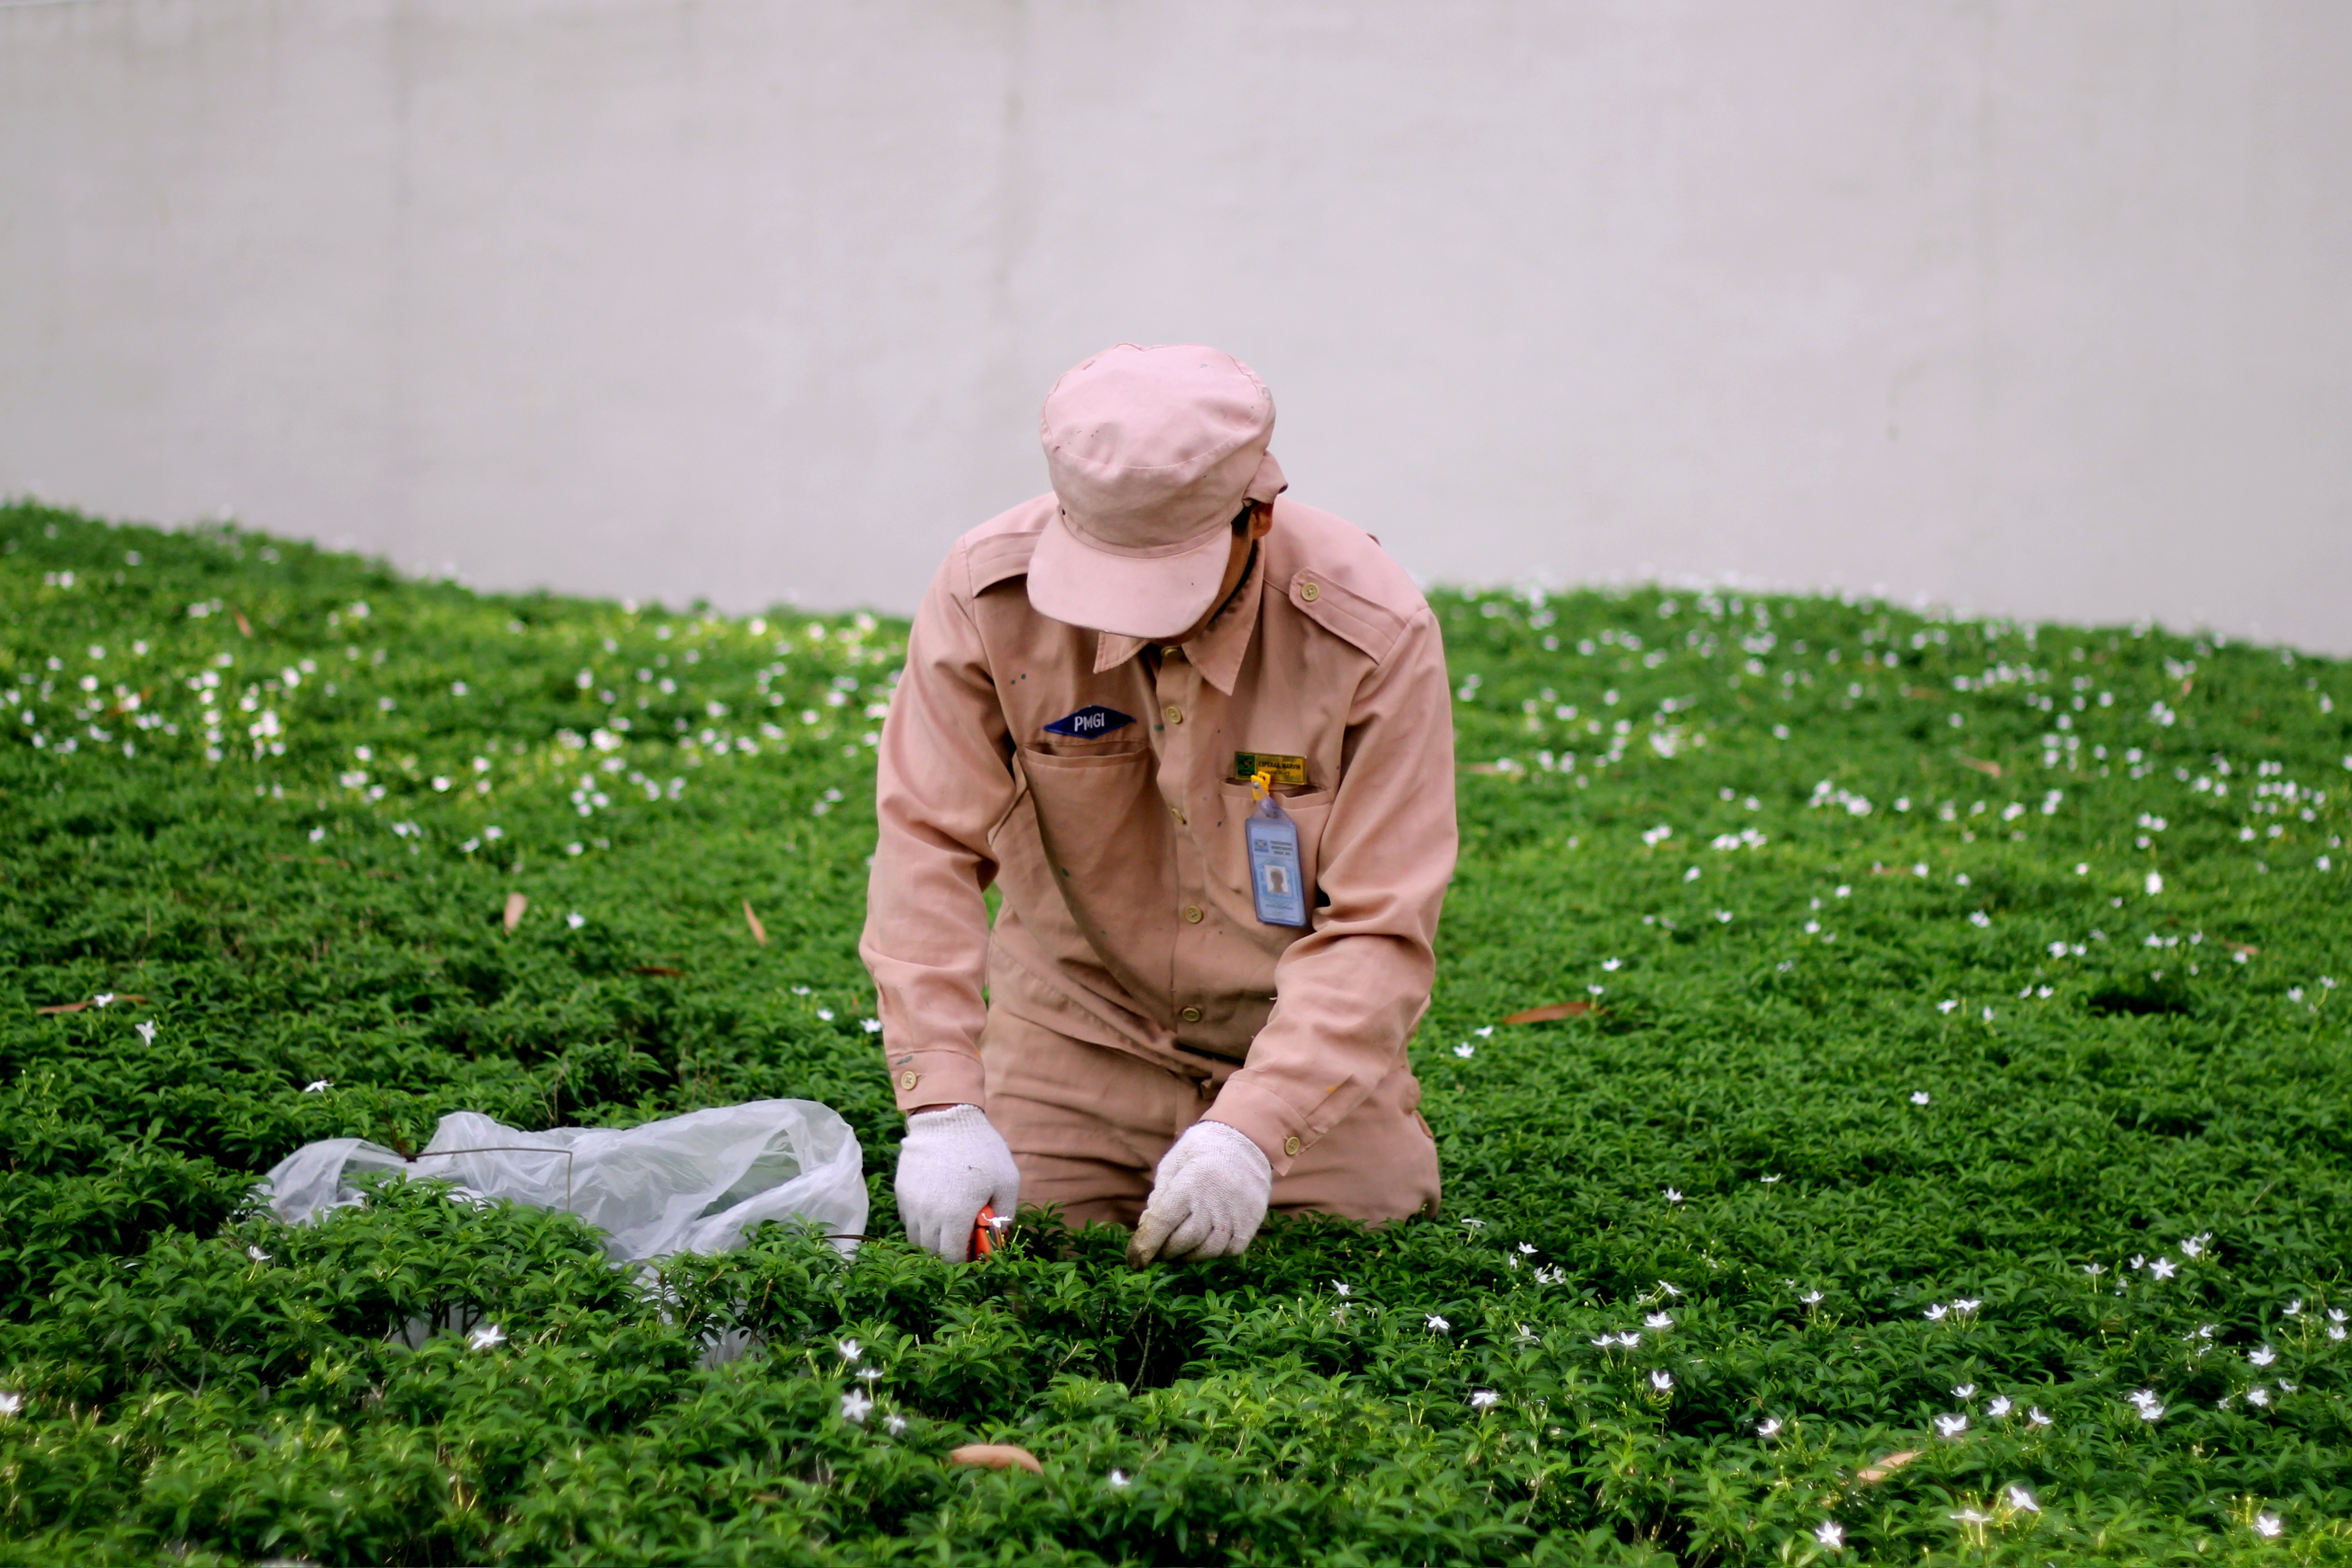
grass, plant, field, lawn, photography, flower, green, agriculture, gardener, grass family